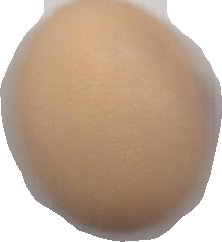
Variety: Anjasmoro